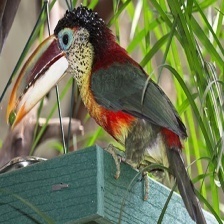
Species: CURL CRESTED ARACURI
Scientific name: PTEROGLOSSUS BEAUHARNAESII
ImageNet parent category: toucan